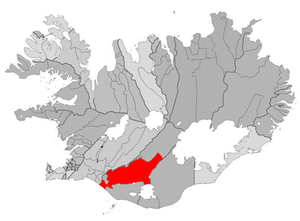
Rangárþing ytra est une municipalité d'Islande, située dans la région de Suðurland, dans le sud du pays.